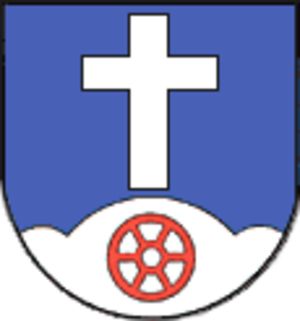
Kreuzebra est une commune allemande située dans l'arrondissement d'Eichsfeld en Thuringe.